Battle of Verchen

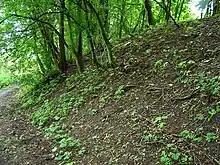
Battle of Verchen

The Battle of Verchen was a battle between Saxons and West Slavic Obotrites on 6 July 1164.